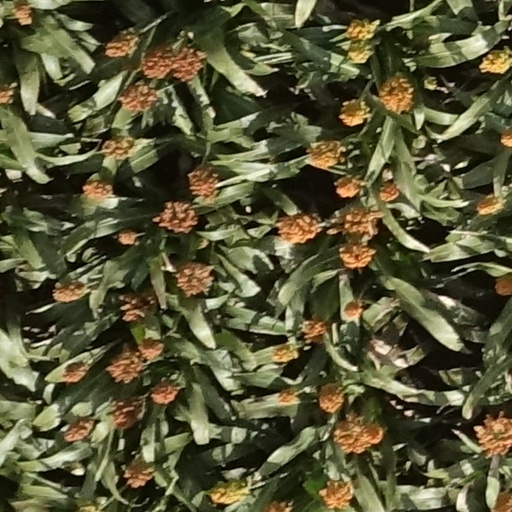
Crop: sorghum